Akira (video game)

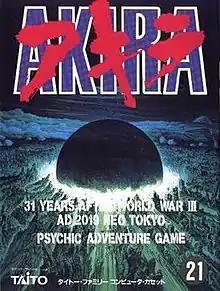
Family Computer cover art

is a 1988 adventure video game by TOSE for the Family Computer console exclusively in Japan. It is based on "Akira", the 1988 animated film version of Katsuhiro Otomo's manga of the same name.